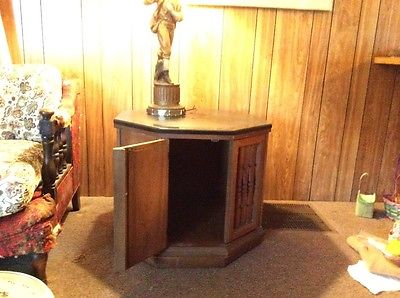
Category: table